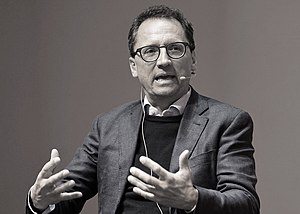
Morten Hesseldahl
Morten Hesseldahl - dansk journalist og forfatter - under Bogforum 2018 i København, Danmark"
Morten Hesseldahl er en dansk forfatter og publicist og fra 2018 adm.direktør for forlaget Gyldendal. Han har studeret filosofi og er uddannet i grafisk teknologi, økonomi og afsætningsøkonomi.